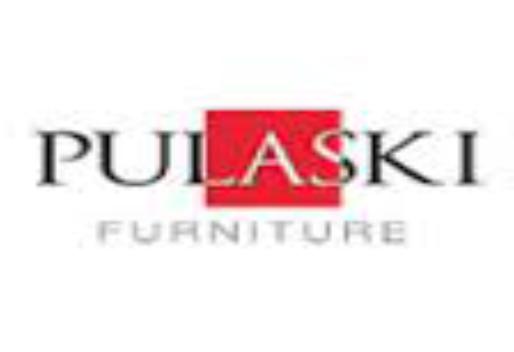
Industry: Others